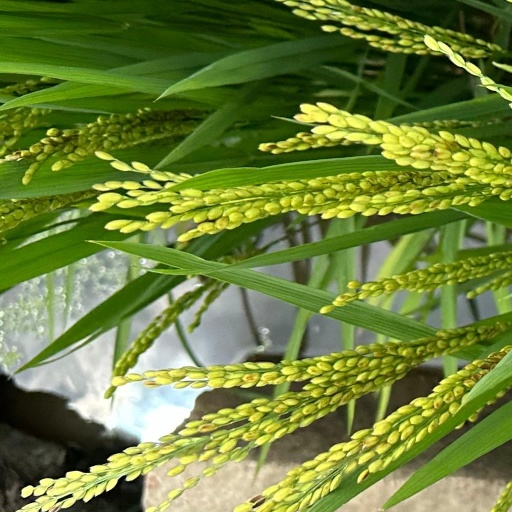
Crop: rice